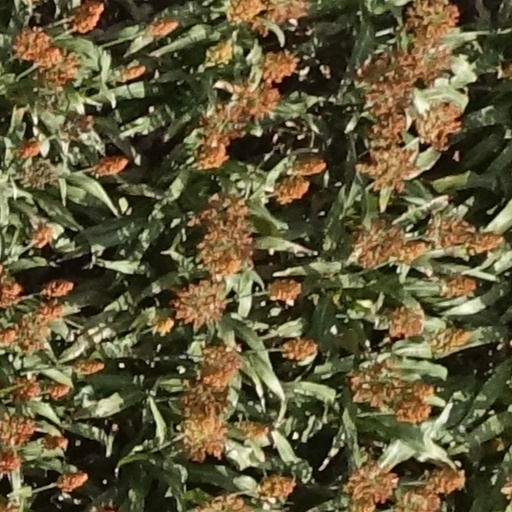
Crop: sorghum